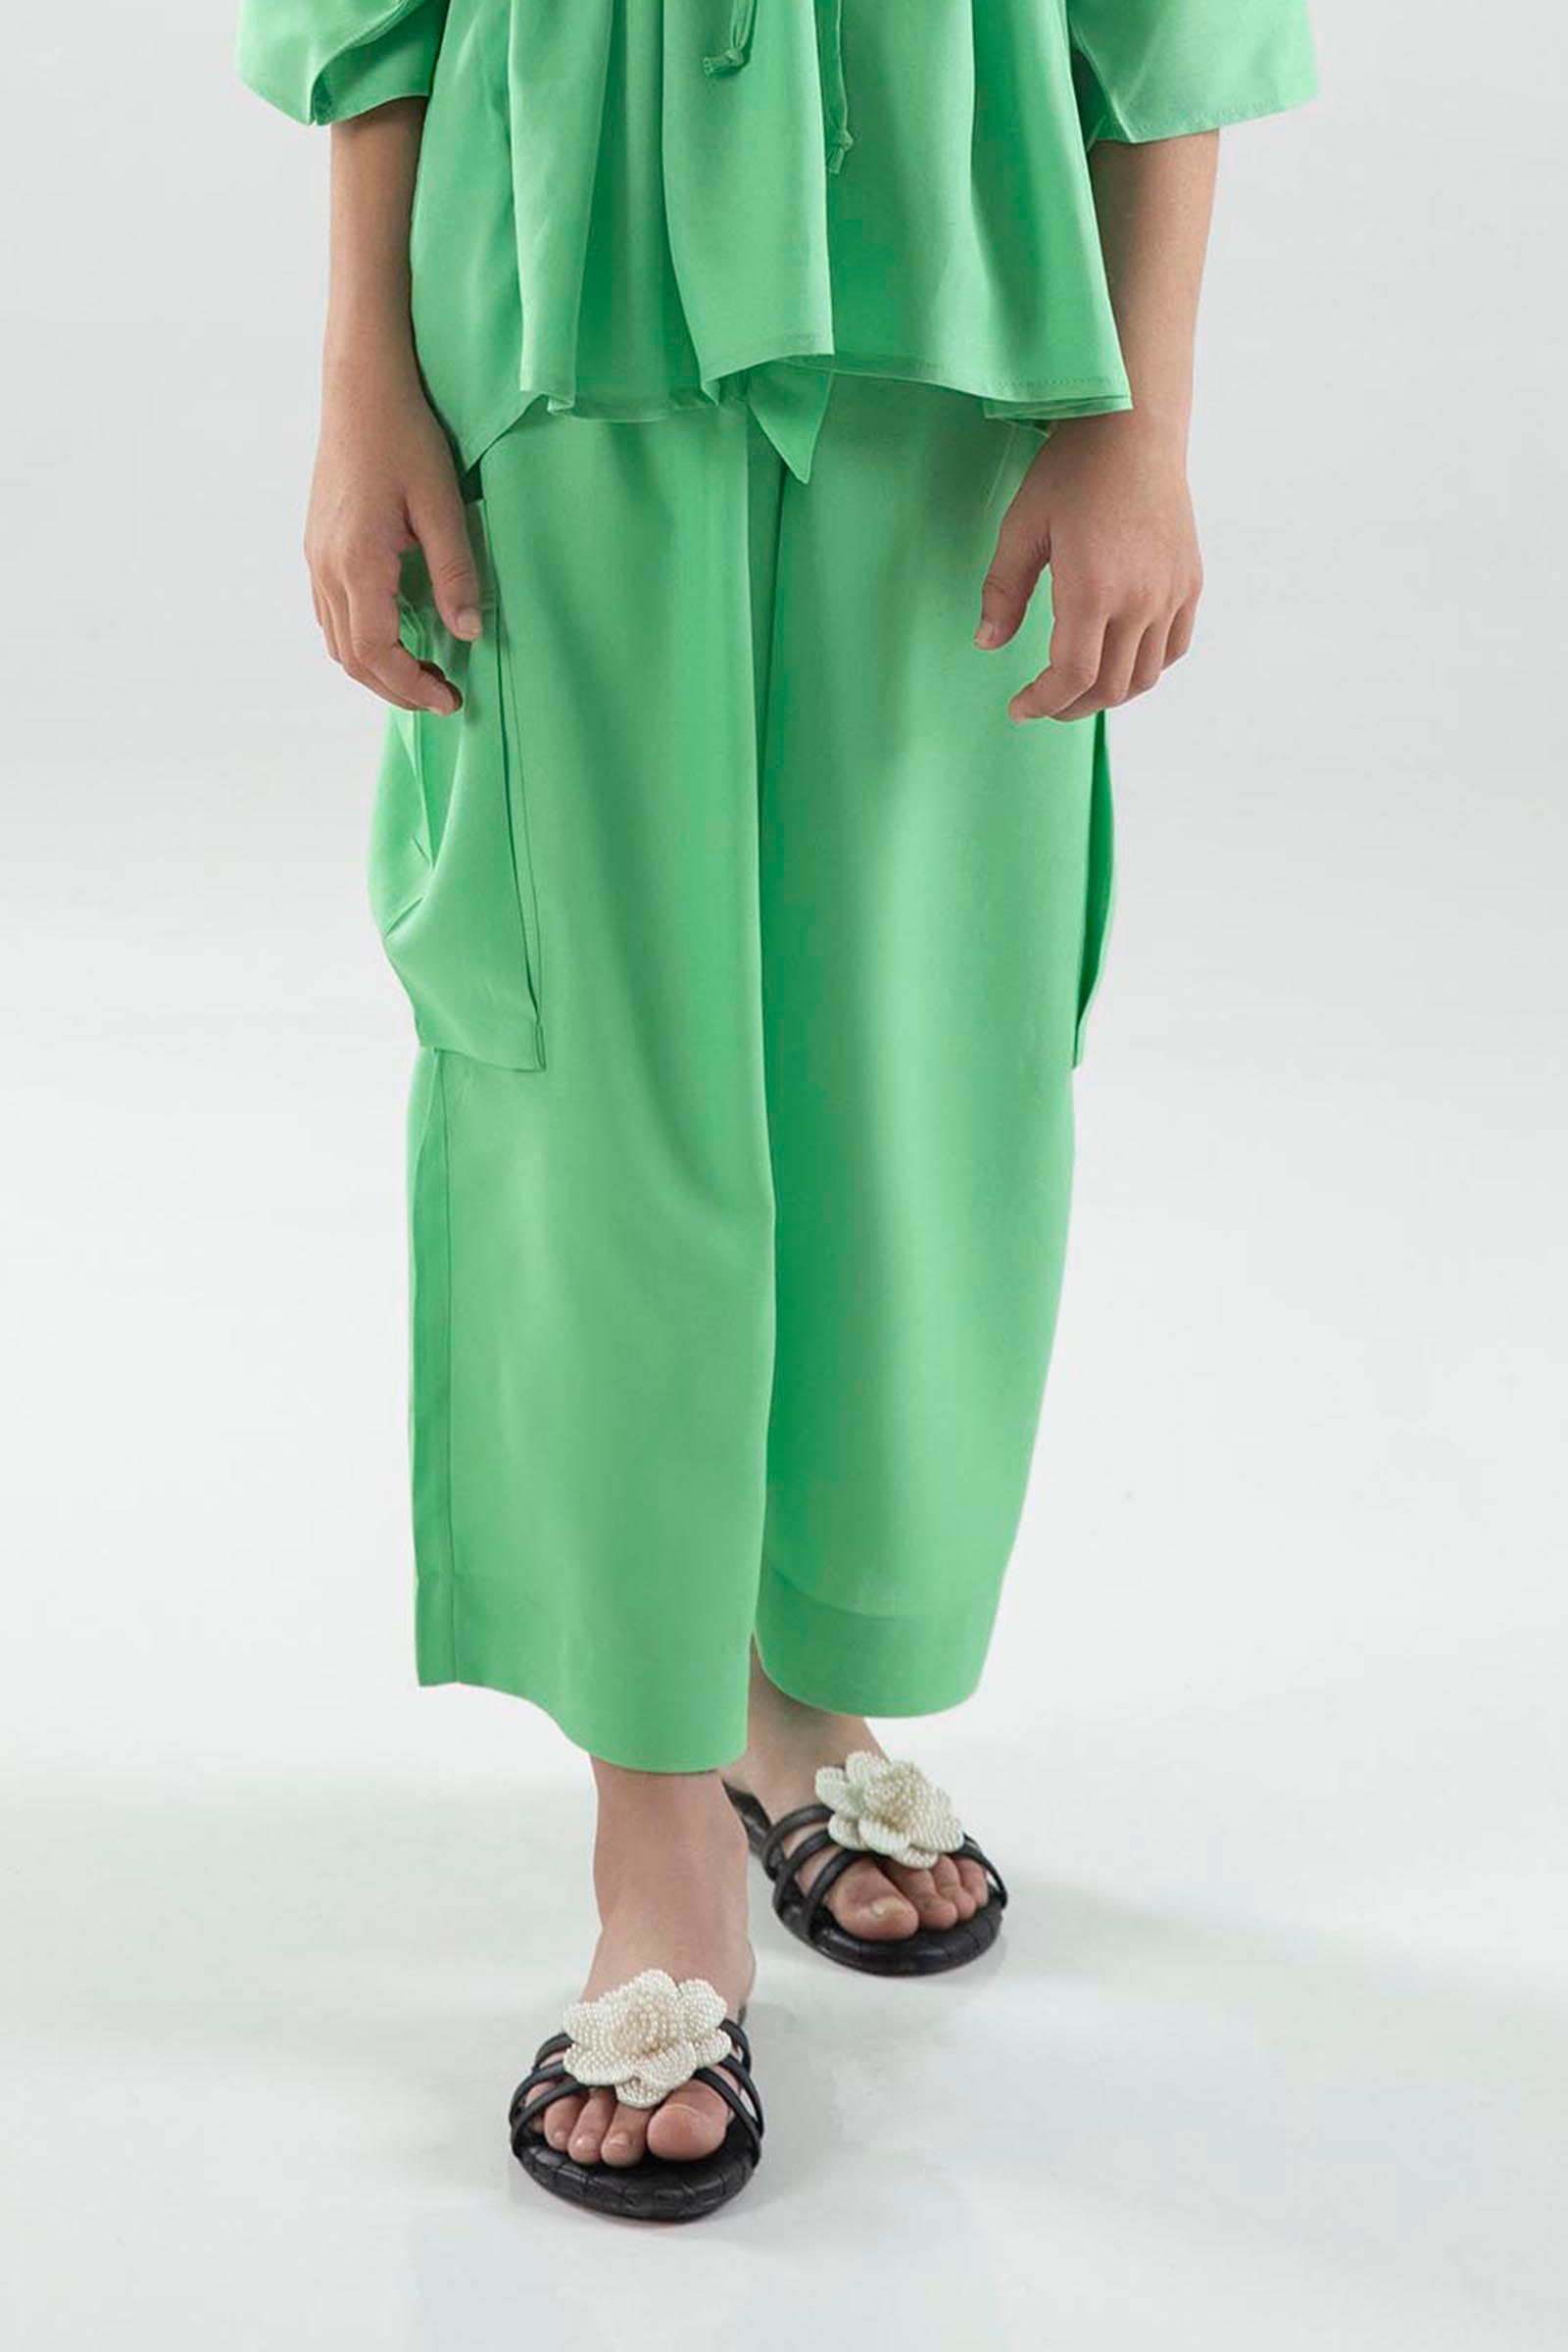
green karim cargo pants